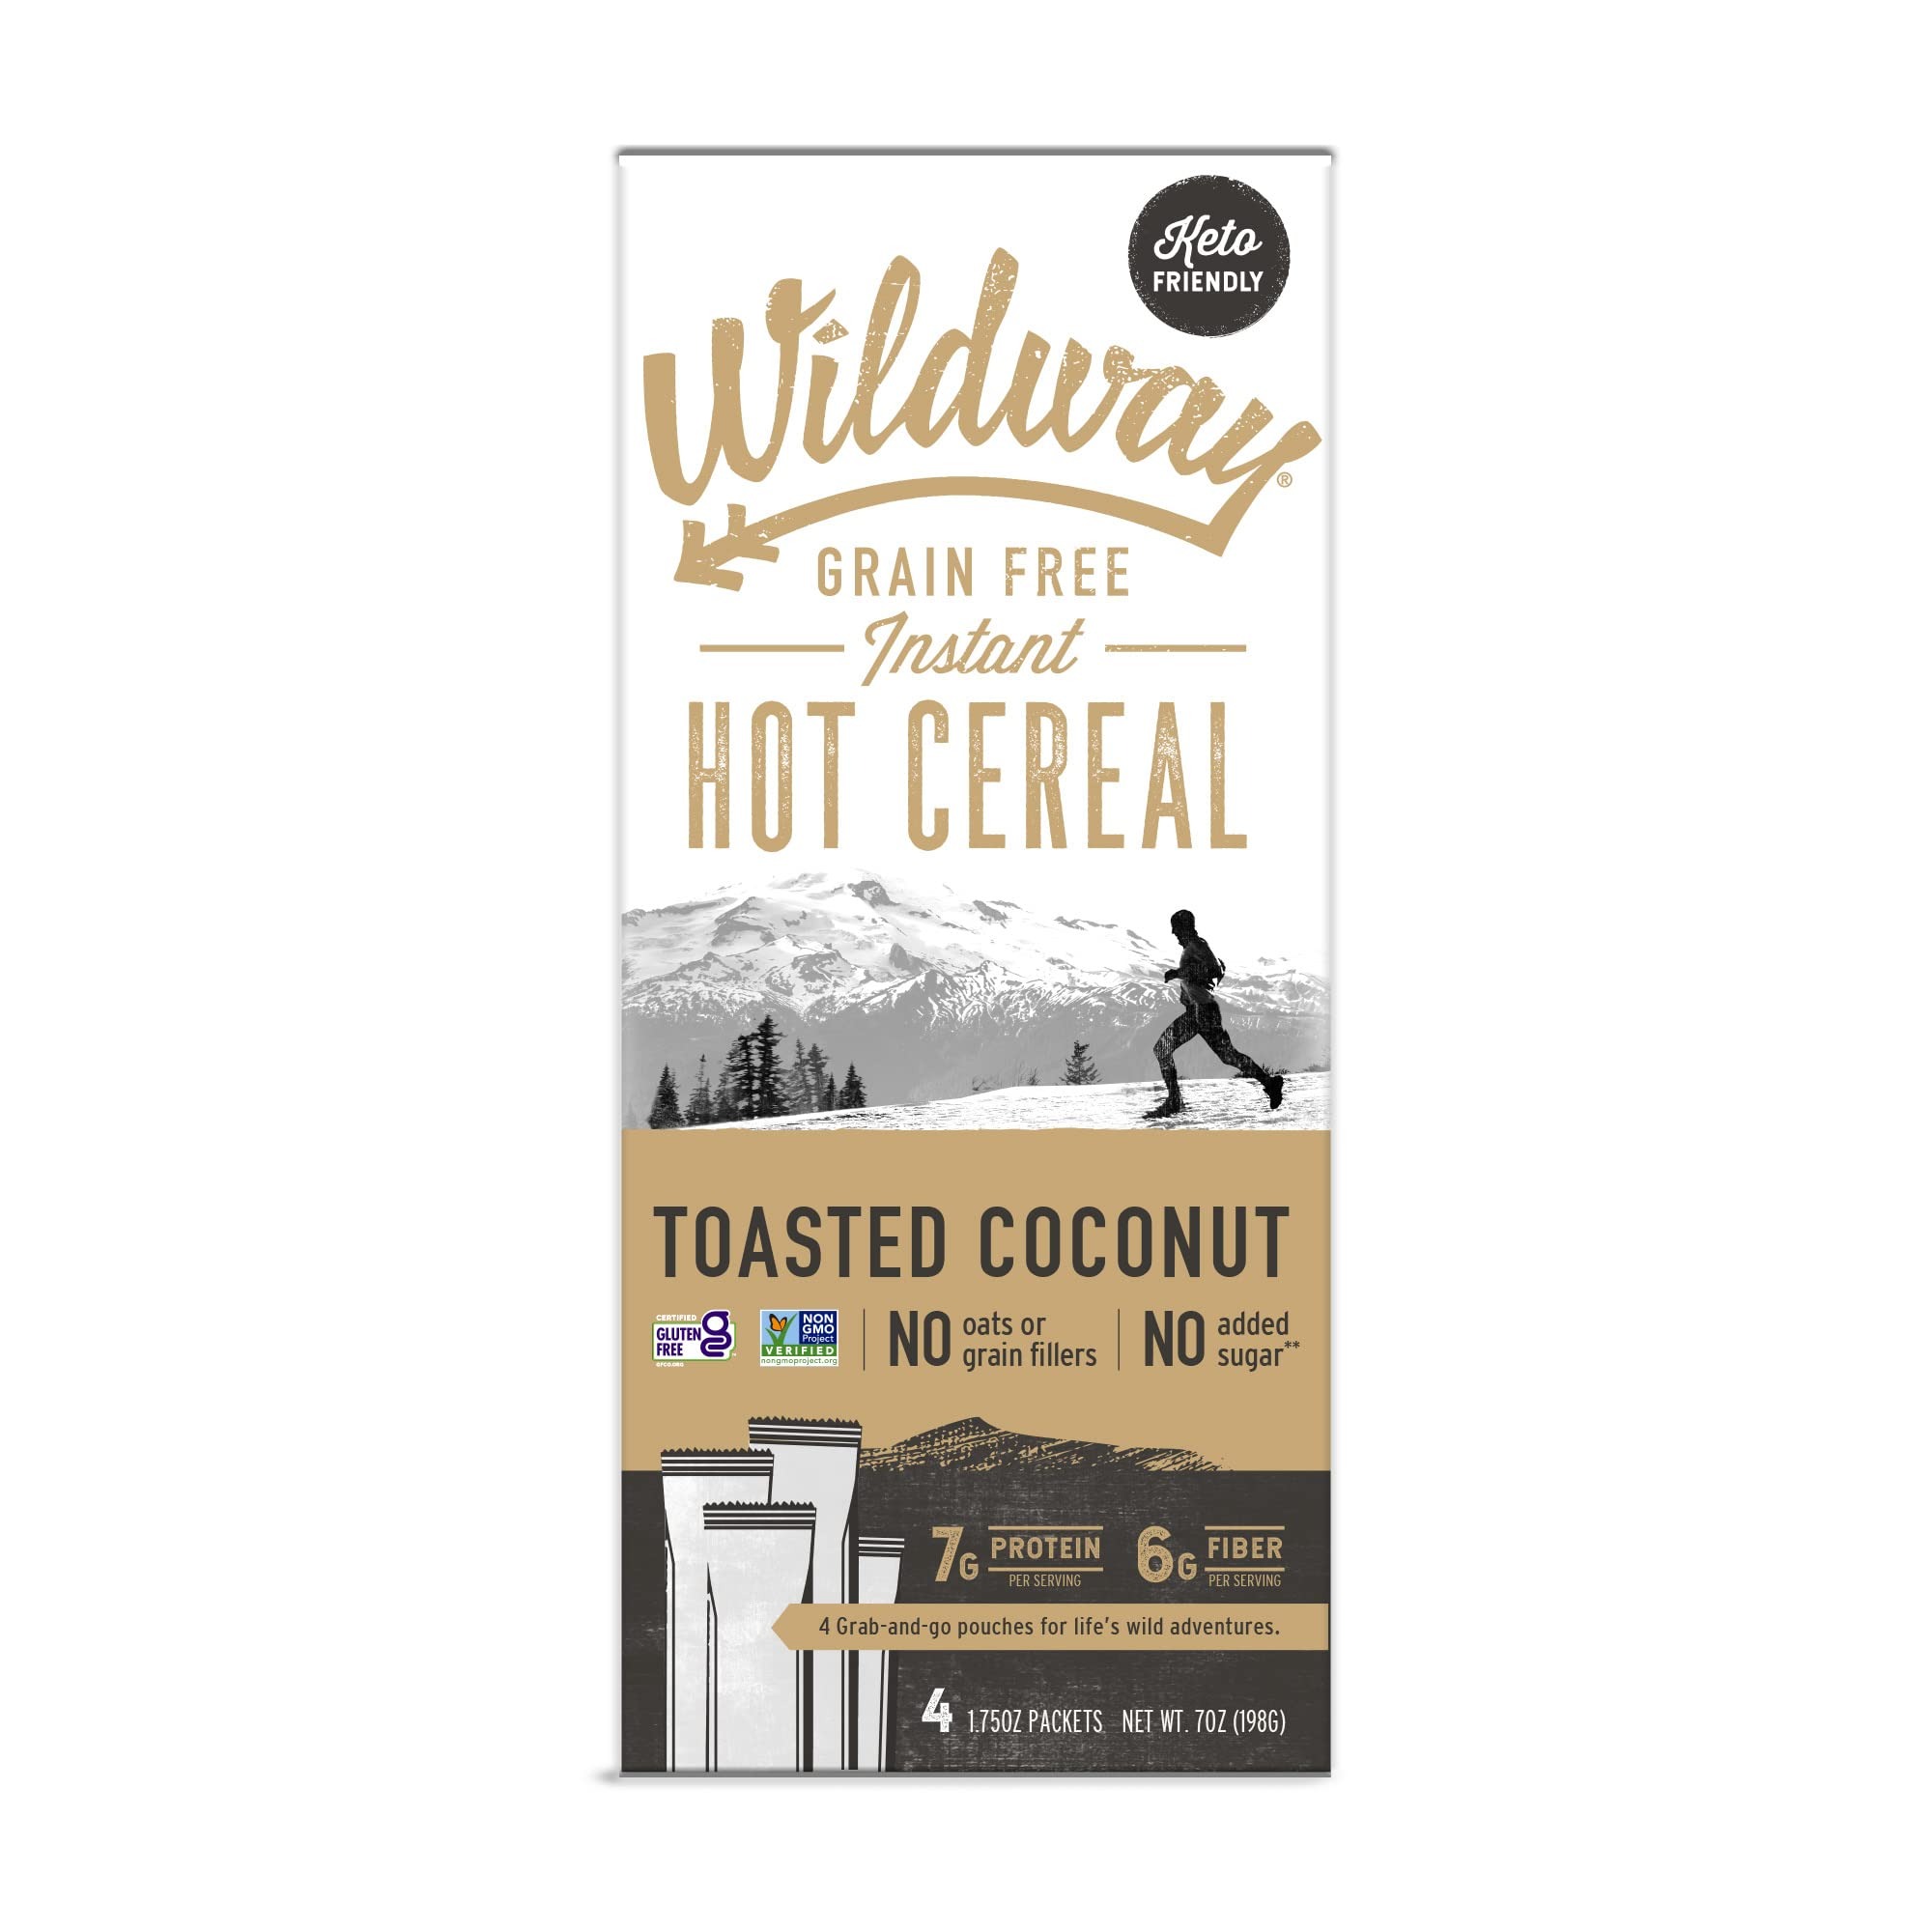
Item Name: Wildway Grain-free Instant Keto Hot Cereal: Toasted Coconut, 7oz (4 Pack)
Bullet Point 1: GLUTEN & GRAIN FREE: No wheat, corn, or oats in our fruit and nut mix. A paleo-friendly alternative for those avoiding grains, added sweeteners, or artificial flavorings. Delicious toasted coconut flavor
Bullet Point 2: 100% REAL INGREDIENTS: Non GMO, grain free fuel for all of life’s wild adventures. Grab a cup for your morning, hike, mountain bike ride, or camping trip. Full of walnuts, ground flaxseed, cashews, coconut flour, pecans, dried dates and real vanilla bean
Bullet Point 3: HIGH CALORIE FUEL: 7g plant based protein and 9g fiber per serving to keep you full throughout the day. Great alternative to traditional grain-based cereals like oatmeal. Fuel up pre workout or post workout
Bullet Point 4: KETO, VEGAN & PALEO: Satisfying and delicious blend of nut and seed instant cereal perfect busy mornings when you need a healthy, quick breakfast. Fits with many diets: paleo friendly, keto friendly, gluten free, vegan, dairy free, sweetener free
Bullet Point 5: INSTANT CEREAL PACKETS: Mix in hot water and it’s good-to-go! Convenient single serve packets so you can take your breakfast to go. Top with fruit, maple syrup, nut butter, mix in vegan milk or enjoy our grain free hot cereal as is
Value: 4.0
Unit: count

Price: 8.99